Pizza Vs. Skeletons

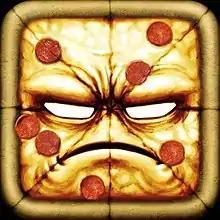

Pizza Vs. Skeletons is a game developed by Riverman Media LLC and released on February 16, 2012 for iOS and Android.